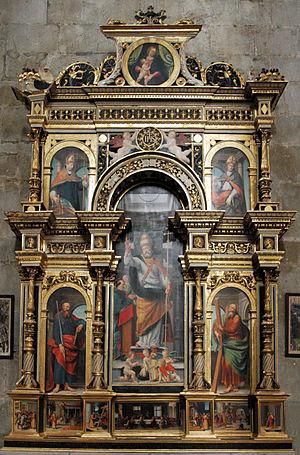
Autel d'Olbein - Cathédrale de Saint-Claude